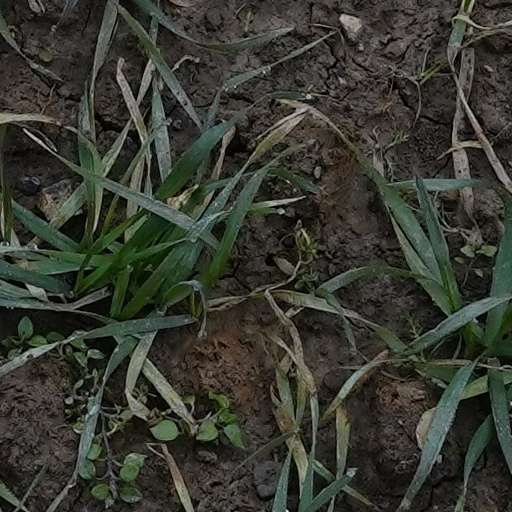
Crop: wheat